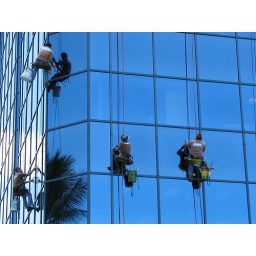
Washing a glass building on a cloudy blue day in Honolulu.